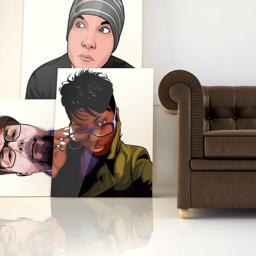
having your very own commissioned personalised portrait is not just for the rich and famous .